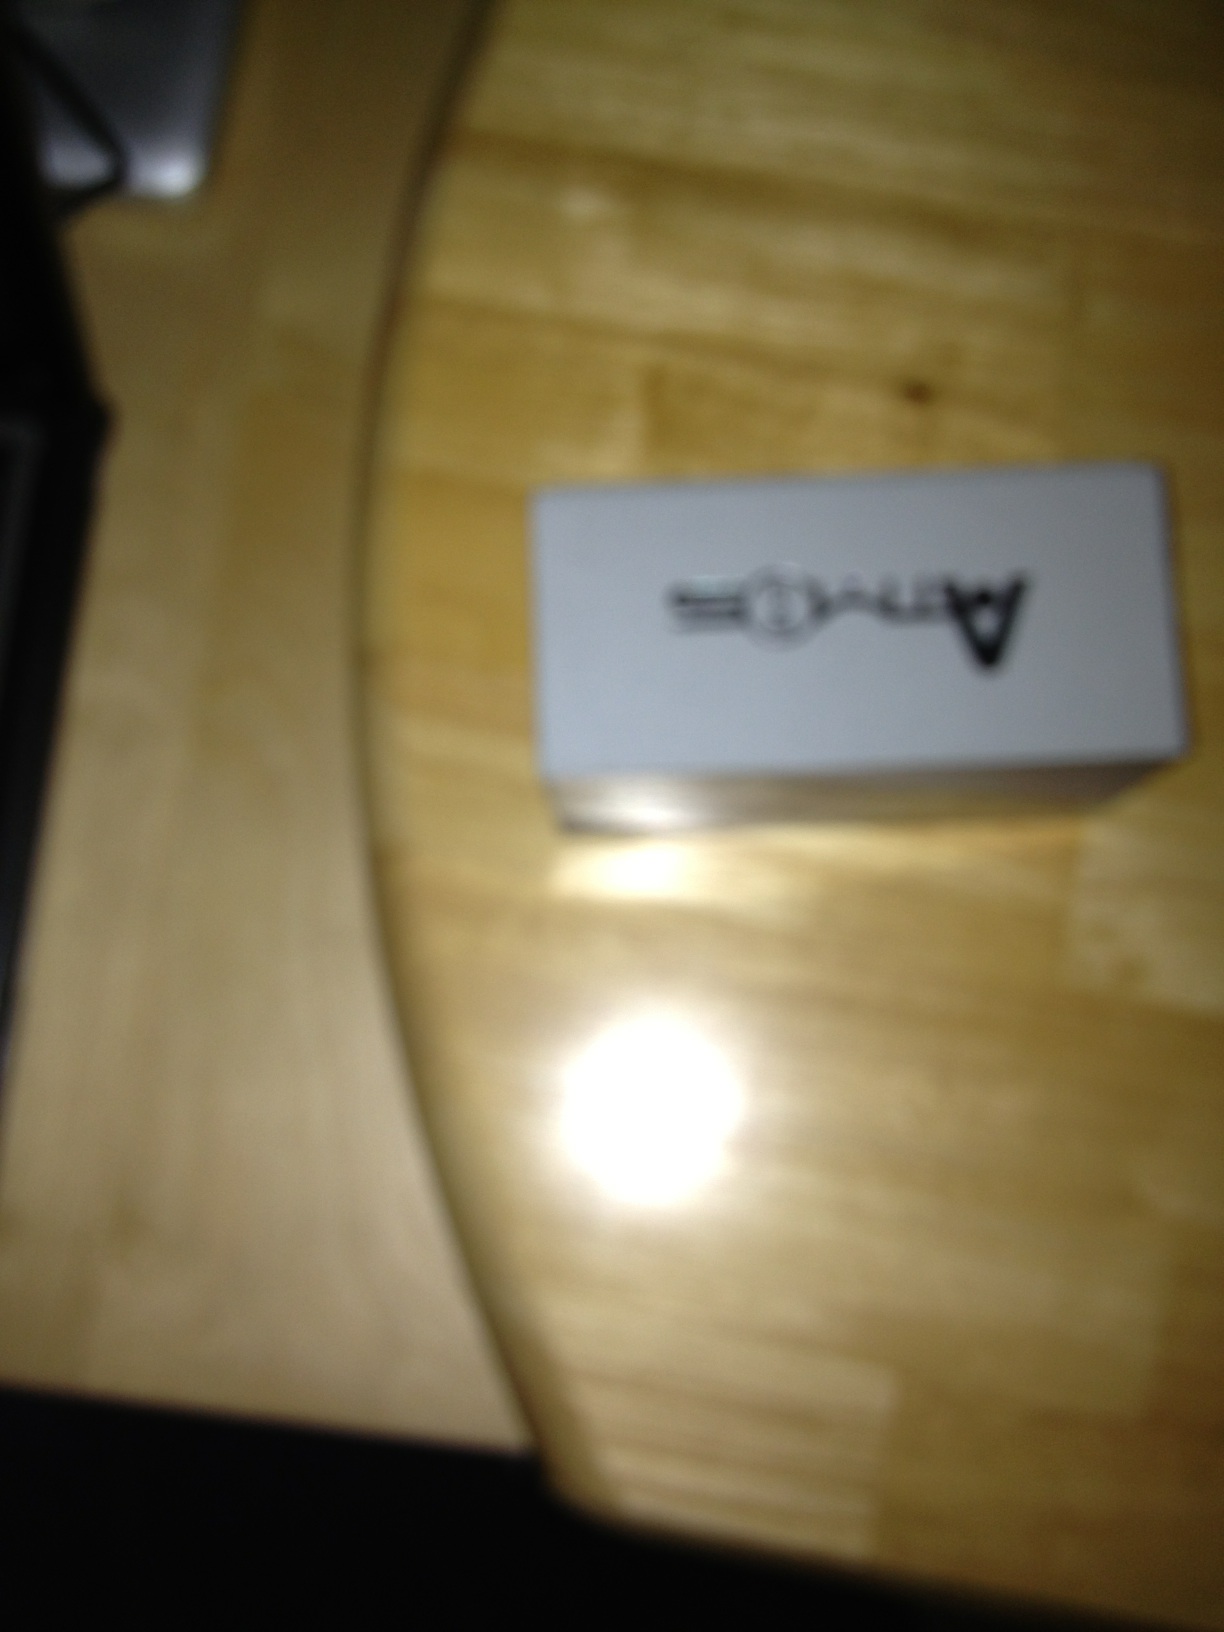Question: What is the name of this product?
Answer: unanswerable